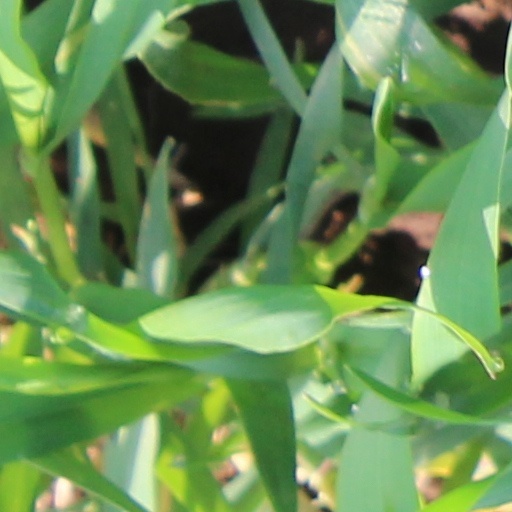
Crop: wheat